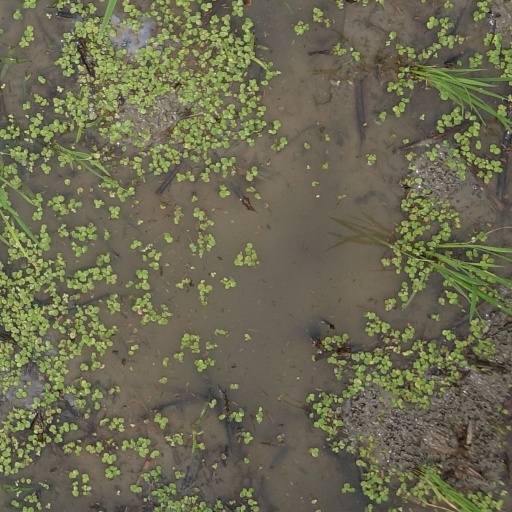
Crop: rice